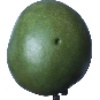
Label: Mango 1